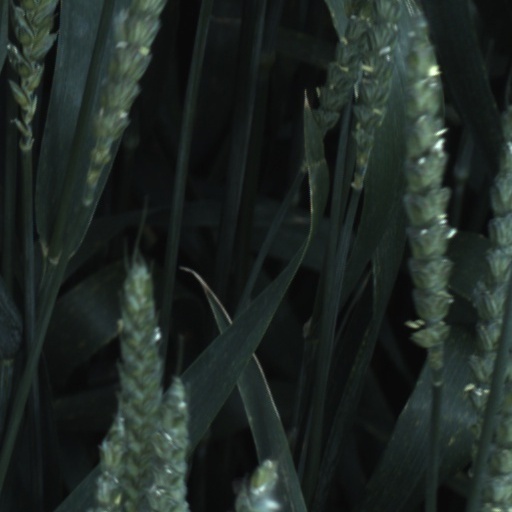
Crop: wheat